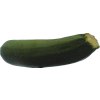
Label: green_zucchini